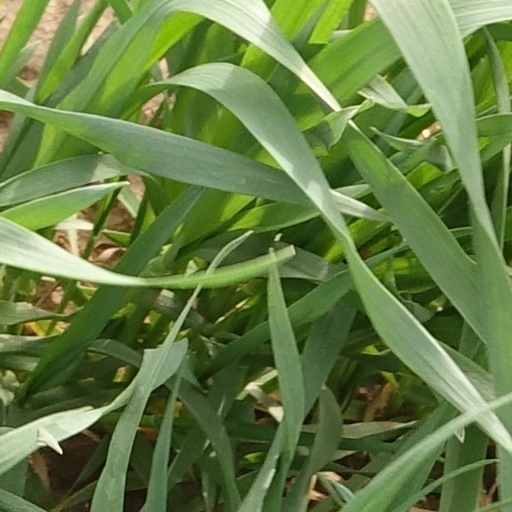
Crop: wheat